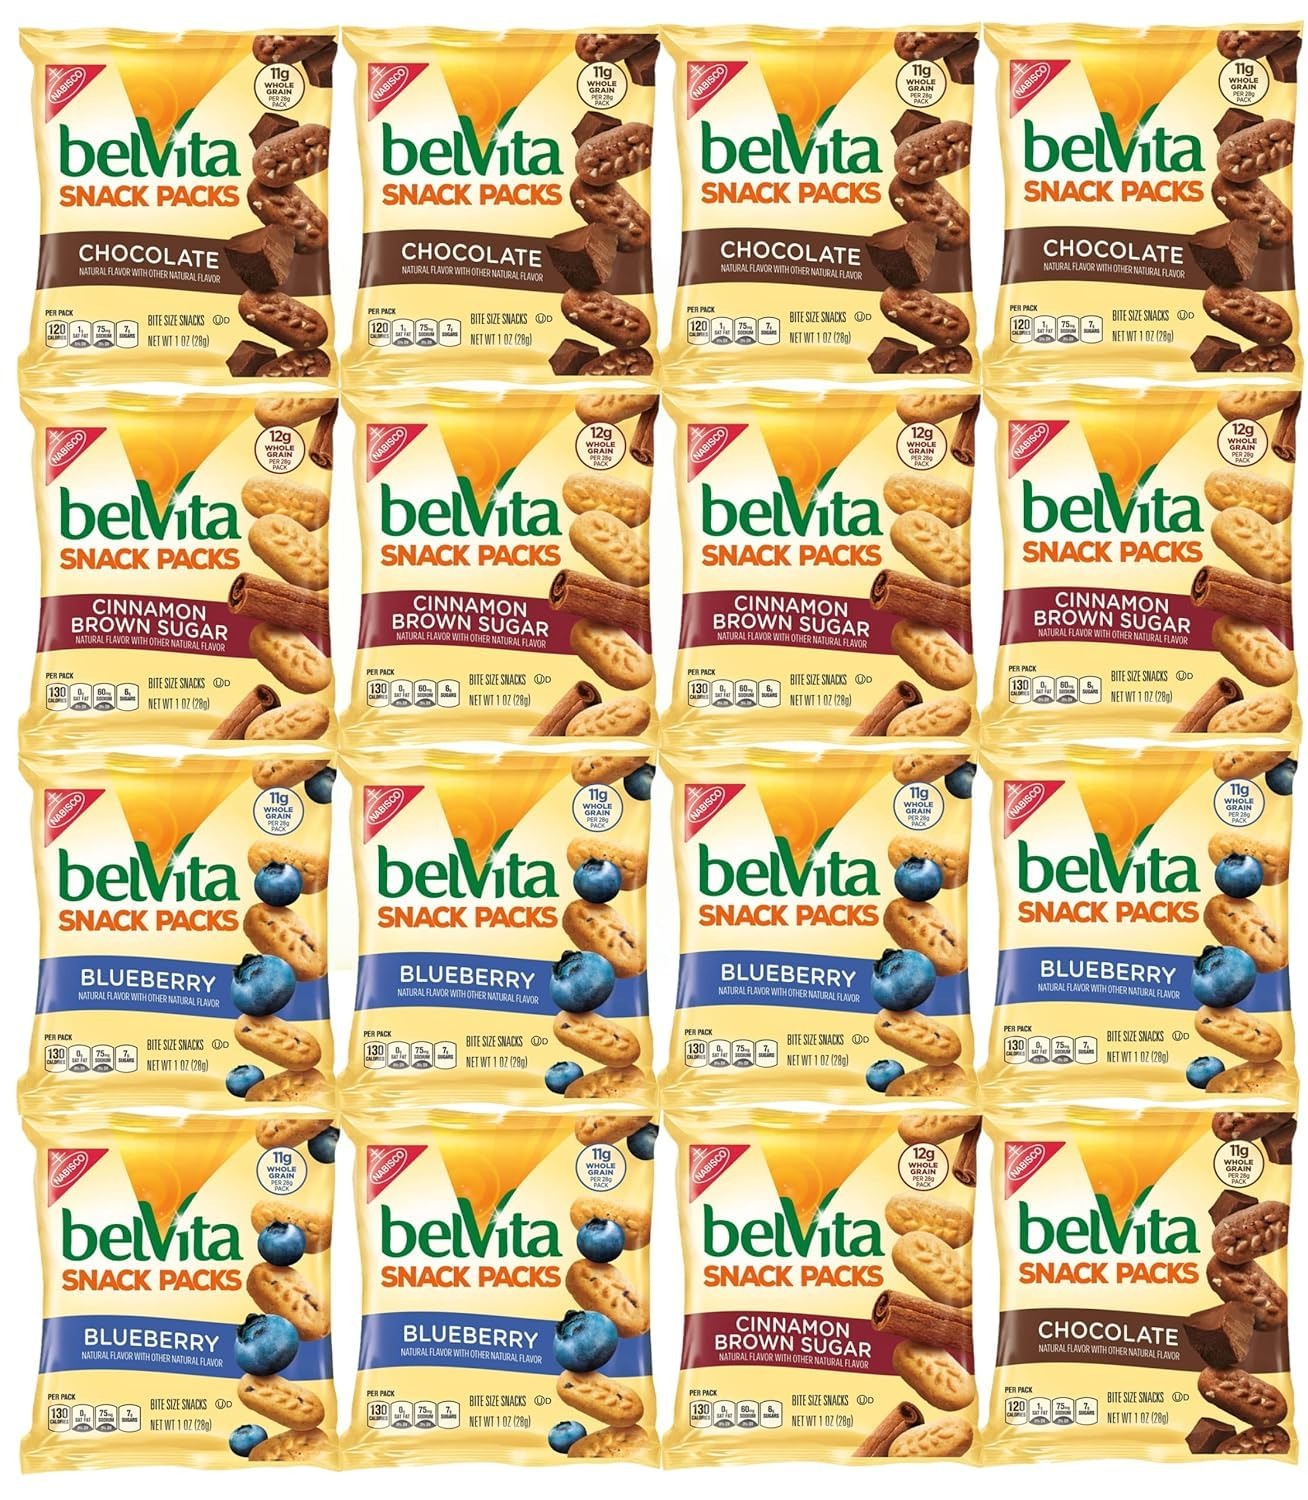
Item Name: Belvita Breakfast Biscuits Bite-Size, Variety, 1 oz snack packs BelVita (12 Count)| Bonus Mystery Snack By MAJUU CONNECT INCLUDED.
Bullet Point 1: One variety pack box with 12 packs of belVita Snack Packs and Crunchy Bites Breakfast Biscuits, including 4 Chocolate, 4 Cinnamon Brown Sugar and 4 Blueberry snack packs, I Bonus Mystery Snack Included, Specially for you. Total 13 Items. Packaged by MAJUU CONNECT.
Bullet Point 2: Snack variety pack of mini baked biscuits made with wholesome grains are specially baked with slow-release carbs that break down gradually in the body to deliver delicious, steady energy
Bullet Point 3: Kosher, cholesterol free breakfast biscuits with no high-fructose corn syrup and no artificial colors, flavors or sweeteners
Bullet Point 4: These delicious, convenient bulk breakfast biscuits are a great alternative to traditional breakfast snacks
Bullet Point 5: Alternative to traditional breakfast bars, this variety pack is perfect for enjoying on the go, at the office or at home
Product Description: Belvita Breakfast Biscuits Bite-Size, Variety, 1 oz snack packs (Pack of 12)
Value: 12.0
Unit: Ounce

Price: 14.25